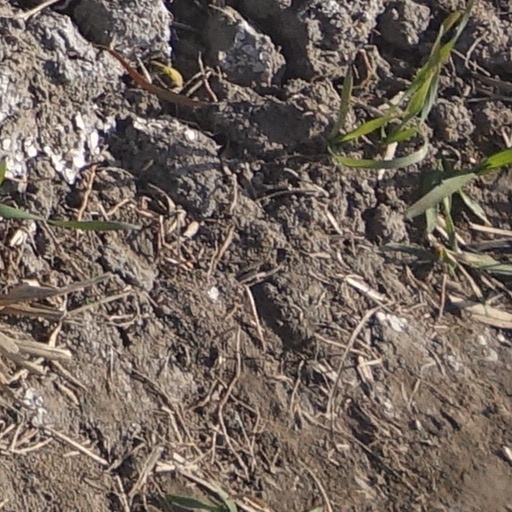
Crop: wheat